Parijat (writer)

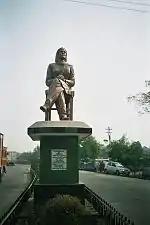
A statue of Parijat in Siliguri, West Bengal, India.

In 1959, Parijat's first poem was published by "Dharti". She published three poetry collections: "Akansha", "Parijat Ka Kavita" and "Baisalu Bartaman". Her first short story was "Maile Najanmayeko Chhoro". She is, however, best known in Nepal as a novelist. Altogether, she wrote ten novels, of which "Shirish Ko Phool" gained the greatest popularity. In 1965, she was awarded with the Madan Puraskar for the novel. She also received the Sarwashrestha Pandulipi Puraskar, Gandaki Basunahara Puraskar, and Bridabrit. "Shirish Ko Phool" is one of the most important piece of work in the whole of literature. She was awarded Madan Prize of 2022 B.S. for this novel. The English translation of "Shiris ko Phool", "The Blue Mimosa" has been adapted in the literature curriculum of the University of Maryland.